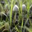
Label: mushroom